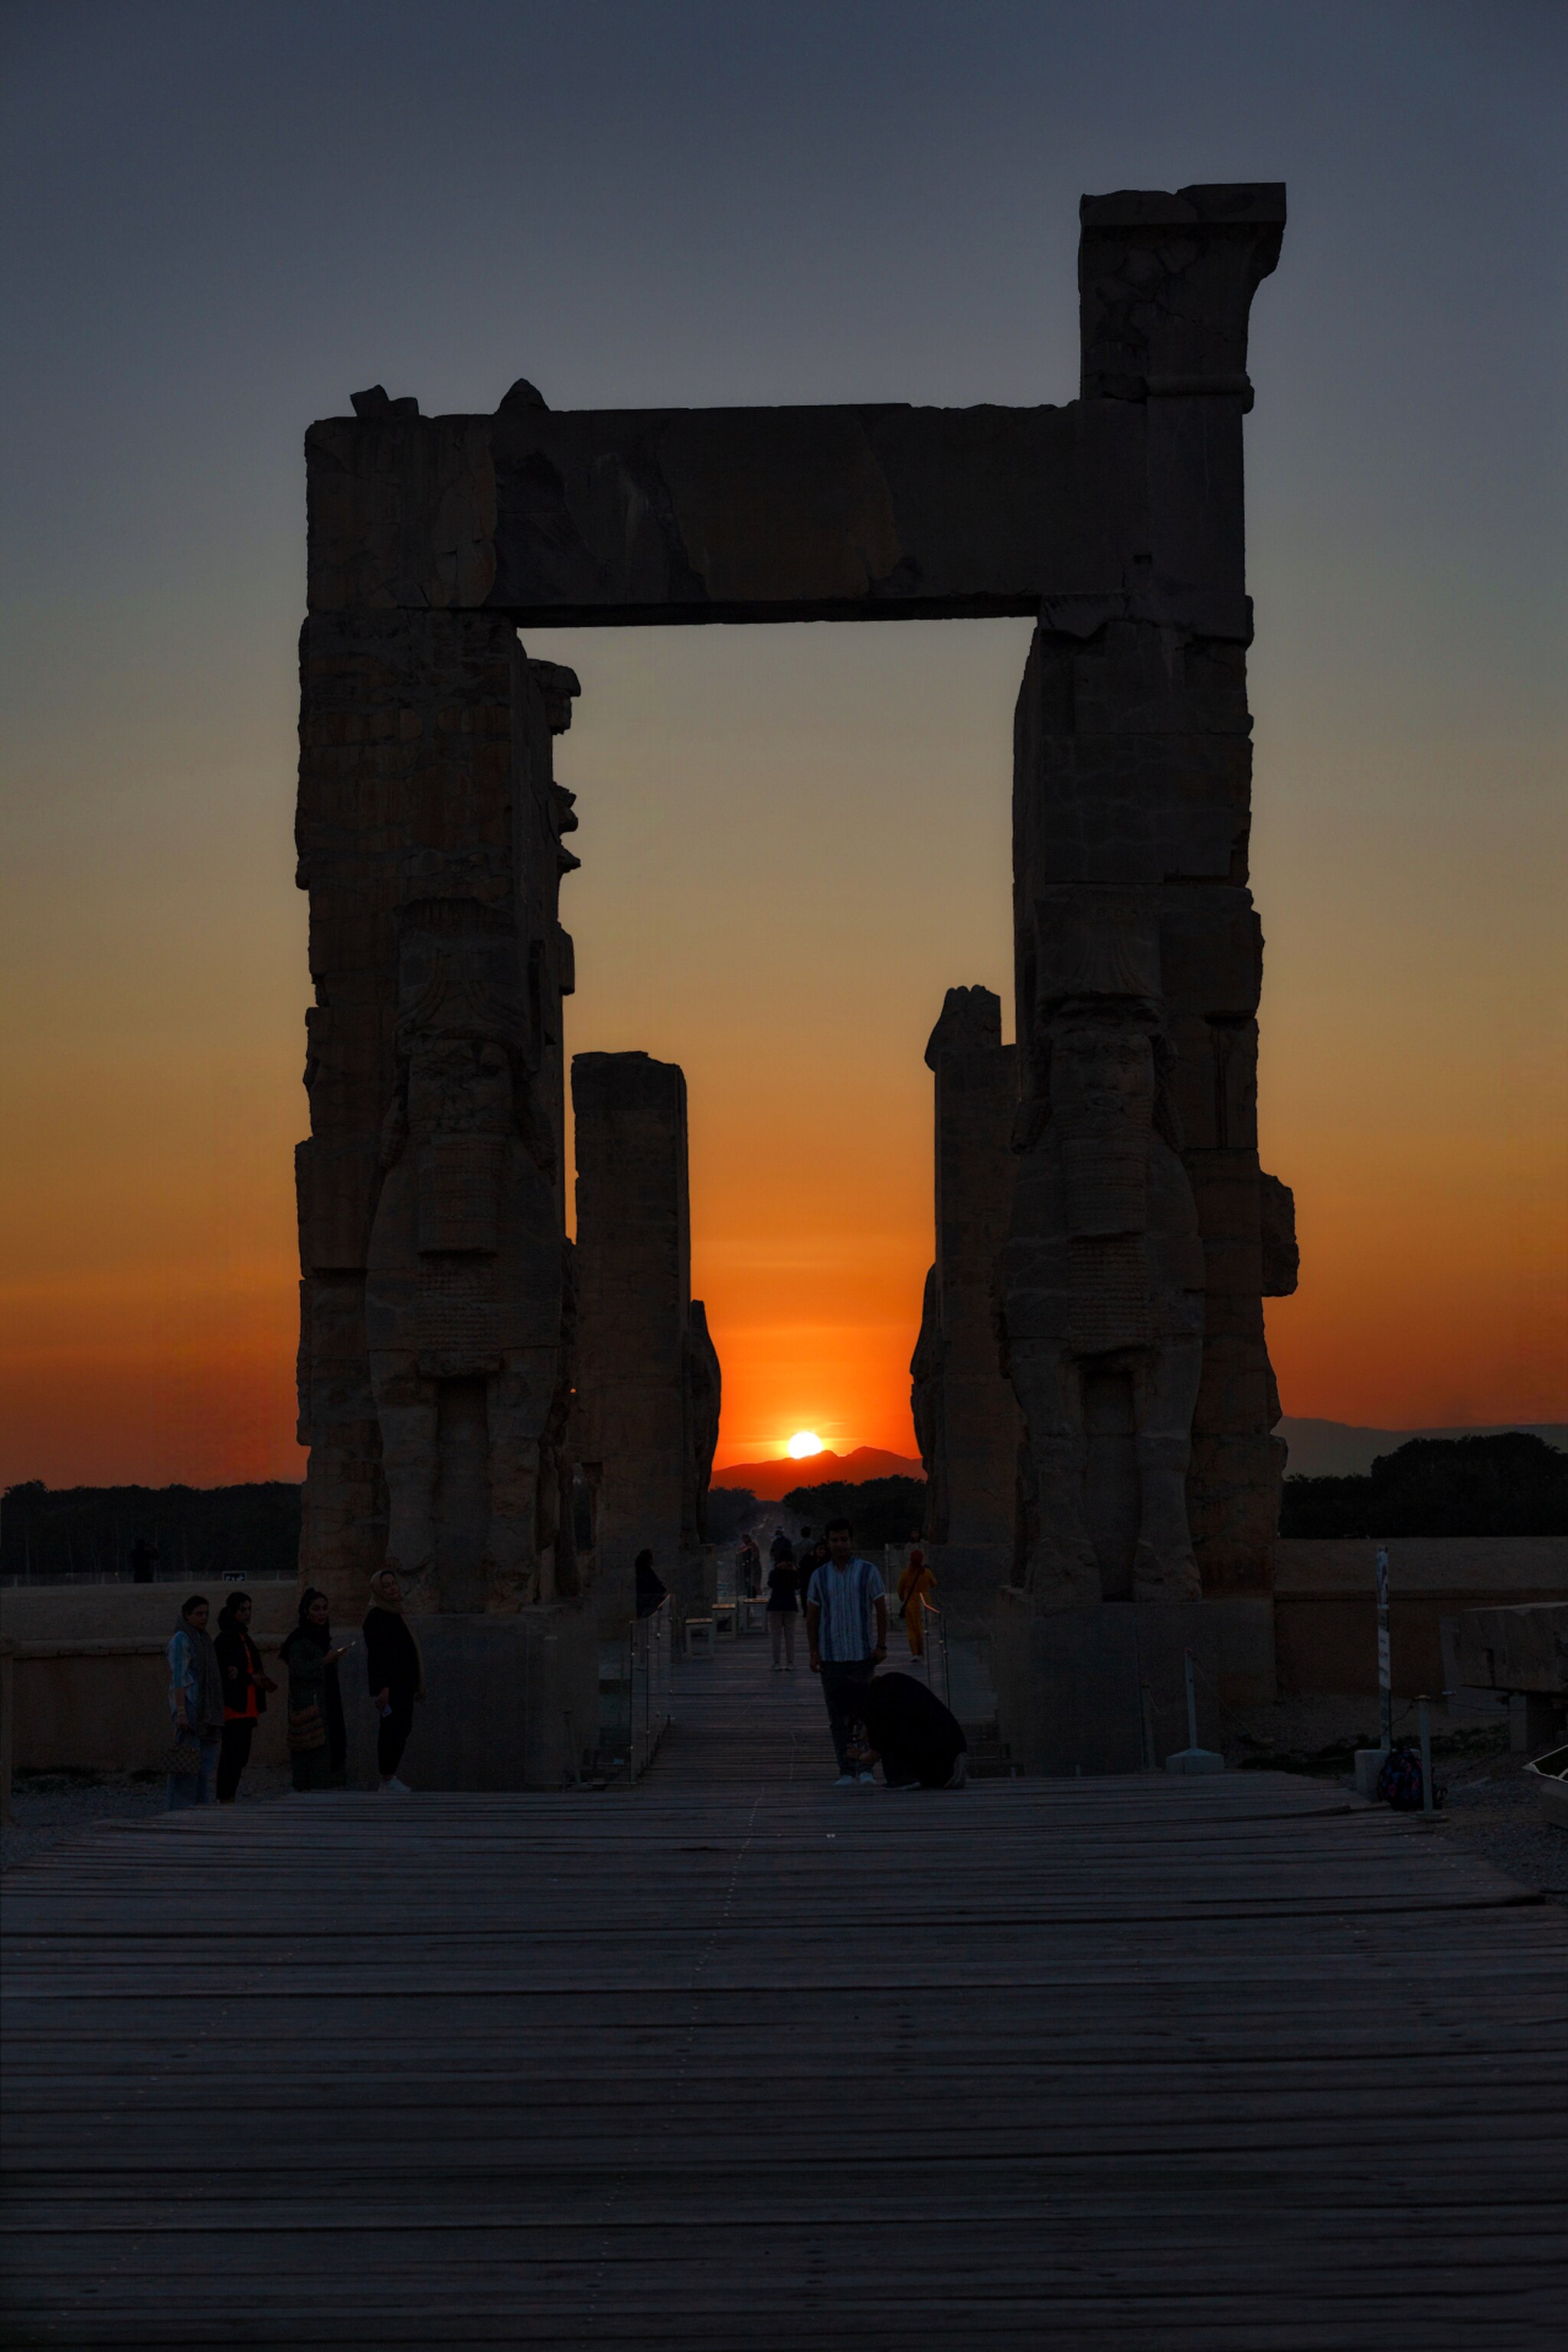
Title: دروازه ملل ۰۱
Date: 2024-11-24 07:34:59
Categories: Persepolis, Creative Commons Attribution-Share Alike missing SDC copyright status, Self-published work, Creative Commons Attribution-Share Alike 4.0 missing SDC copyright license, Self-published work missing SDC copyright license, Cultural heritage monuments in Iran with known IDs, Uploaded via Campaign:wlm-ir, Files with coordinates missing SDC location of creation, Images from Wiki Loves Monuments in Marvdasht, Images from Wiki Loves Monuments missing SDC inception, Images from Wiki Loves Monuments missing SDC copyright license, Images from Wiki Loves Monuments missing SDC copyright status, Images from Wiki Loves Monuments missing SDC creator, Images from Wiki Loves Monuments missing SDC depicts, Images from Wiki Loves Monuments missing SDC location of creation, Images from Wiki Loves Monuments missing SDC source of file, Cultural heritage monuments in Iran missing SDC location of creation, Cultural heritage monuments in Iran missing SDC depicts, Images from Wiki Loves Monuments 2025, Images from Wiki Loves Monuments 2025 in Iran